Sole Food Street Farms

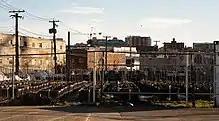
Sole Food Urban Orchard at the Main Street Location

In July 2013 Sole Food opened the largest urban orchard in North America at the corner of Main St. and Terminal Ave. in Vancouver, British Columbia, Canada. It was leased to Sole Food by the city of Vancouver for $1 per year. The land, which had previously been an old gas station site, had been empty for over a decade due to contamination in the soil. Sole Food was able to circumvent this by the use of the aforementioned portable planters. They planted 500 trees at the orchard which includes several types of fruits such as apple and pear as well as many different types of culinary herbs. The orchard is scheduled to reach commercial production levels between 2016 and 2018. Other than providing large quantities of food, it provides many jobs with some employees working year round. Normally, Sole Food is required to reduce the number of work hours during the slow winter months. Installation of the site took place over a year and a half period with most of the work being completed 2 months prior to the official opening.